UPMC Children's Hospital of Pittsburgh

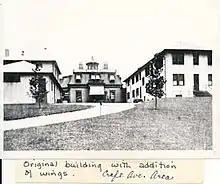
The original building of Children's Hospital of Pittsburgh before fire

The history of the hospital goes back to 1883 when 11-year-old Kirk LeMoyne wanted to start a hospital dedicated to babies and children. Through fundraising, he managed to create a bed just for children at Western Pennsylvania Hospital. With the extra money he started a fund for a dedicated children's hospital. In 1887 funding was also acquired when local philanthropist Jane Holmes donated $40,000 to the hospital with the condition that the hospital be built within one year.